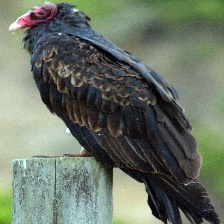
Species: TURKEY VULTURE
Scientific name: CATHARTES AURA
ImageNet parent category: vulture